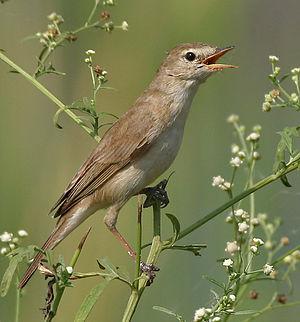
L'Hypolaïs rama est une espèce de petits oiseaux de la famille des Acrocephalidae.